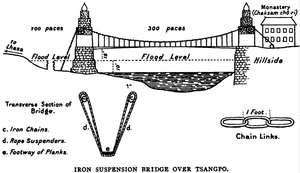
Une passerelle est, dans le domaine de l'architecture, un pont ou un passage aérien, à l'usage exclusif des piétons voire des cyclistes, pouvant par exemple relier deux bâtiments entre eux, enjamber un cours d'eau ou une voie navigable, un axe de circulation routière ou ferroviaire, etc. Elle est parfois couverte, fermée ou vitrée sur les côtés pour abriter les usagers.
Le pont de Chaksam est un pont suspendu qui traversait le fleuve Yarlung Tsangpo près de Lhassa au Tibet.